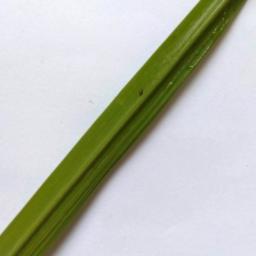
Label: Rice___Healthy